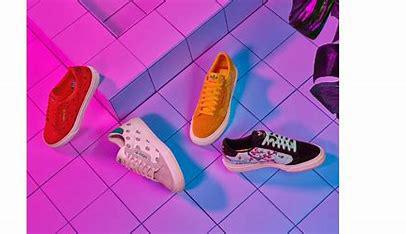
Brand: Adidas
Model: Arizona